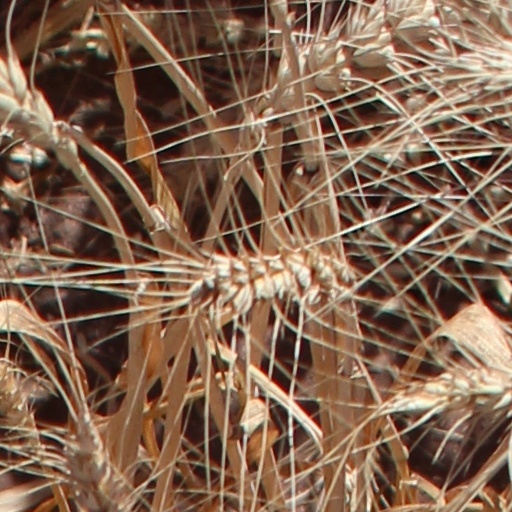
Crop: wheat